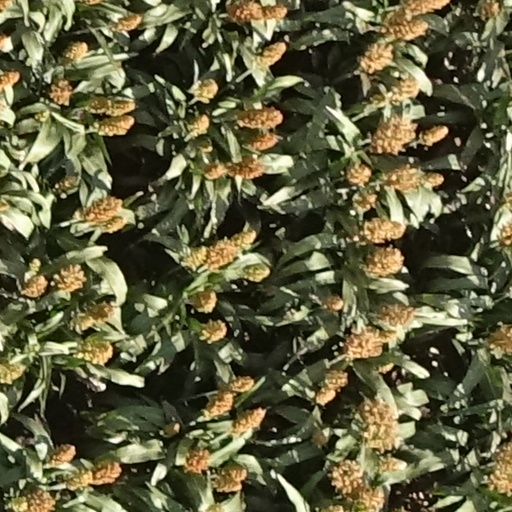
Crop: sorghum